Battle of Jaxartes

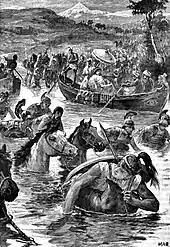
The Macedonians crossing the Jaxartes.

The Saka had occupied the northern bank of the Jaxartes, confident that they could beat Alexander's men as they disembarked, but the Saka underestimated the collaborative abilities of the Macedonian artillery, fleet, cavalry, and infantry. Firstly Alexander ordered that the crossing would take place all at once, so that the mounted enemy archers would be faced with more targets than they could strike at; and he ordered his artillery to cover the soldiers in the ships. (Catapults have a longer range than bows.) This is the first recorded incident of the use of such an approach.